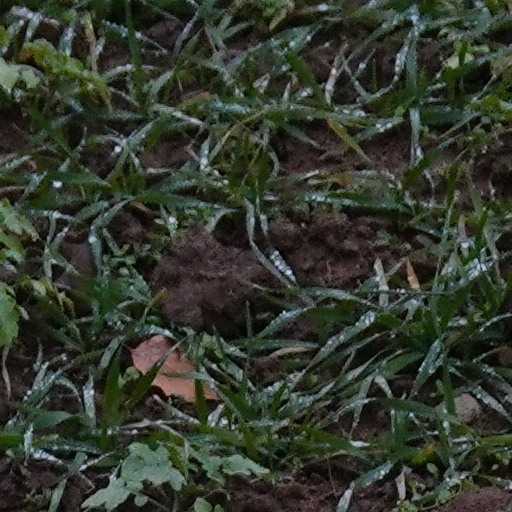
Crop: wheat